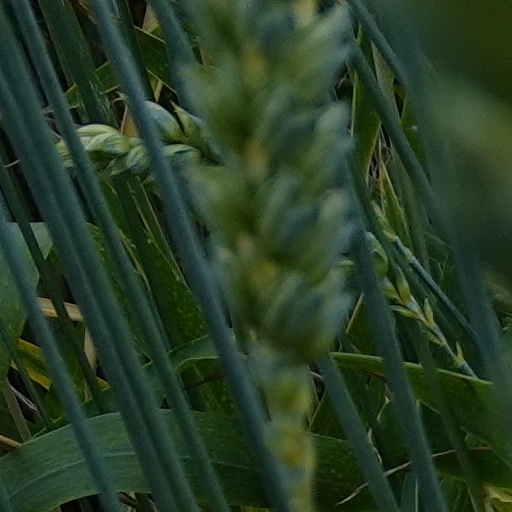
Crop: wheat